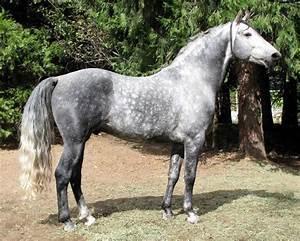
horse